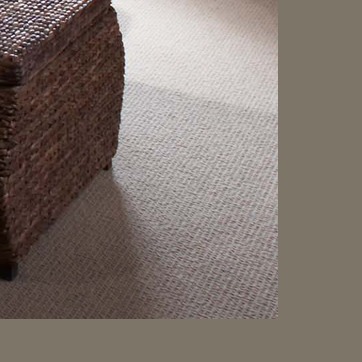
Material: carpet